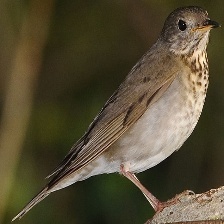
Species: ASHY THRUSHBIRD
Scientific name: GEOKICHLA CINEREA